Nejmeddin Daghfous

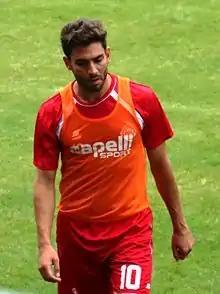
Daghfous with Würzburger Kickers in 2016

Nejmeddin Daghfous (born 1 October 1986) is a former professional footballer who played as a midfielder.